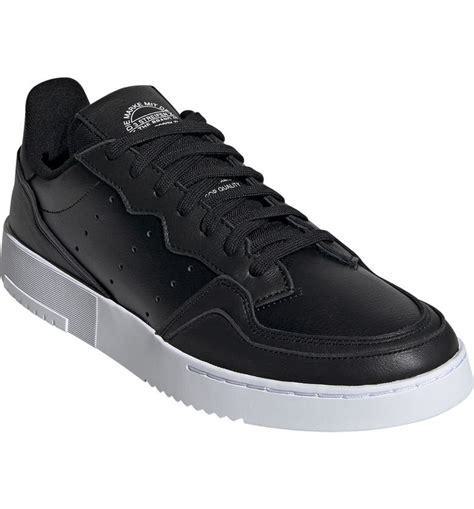
Brand: Adidas
Model: Supercourt